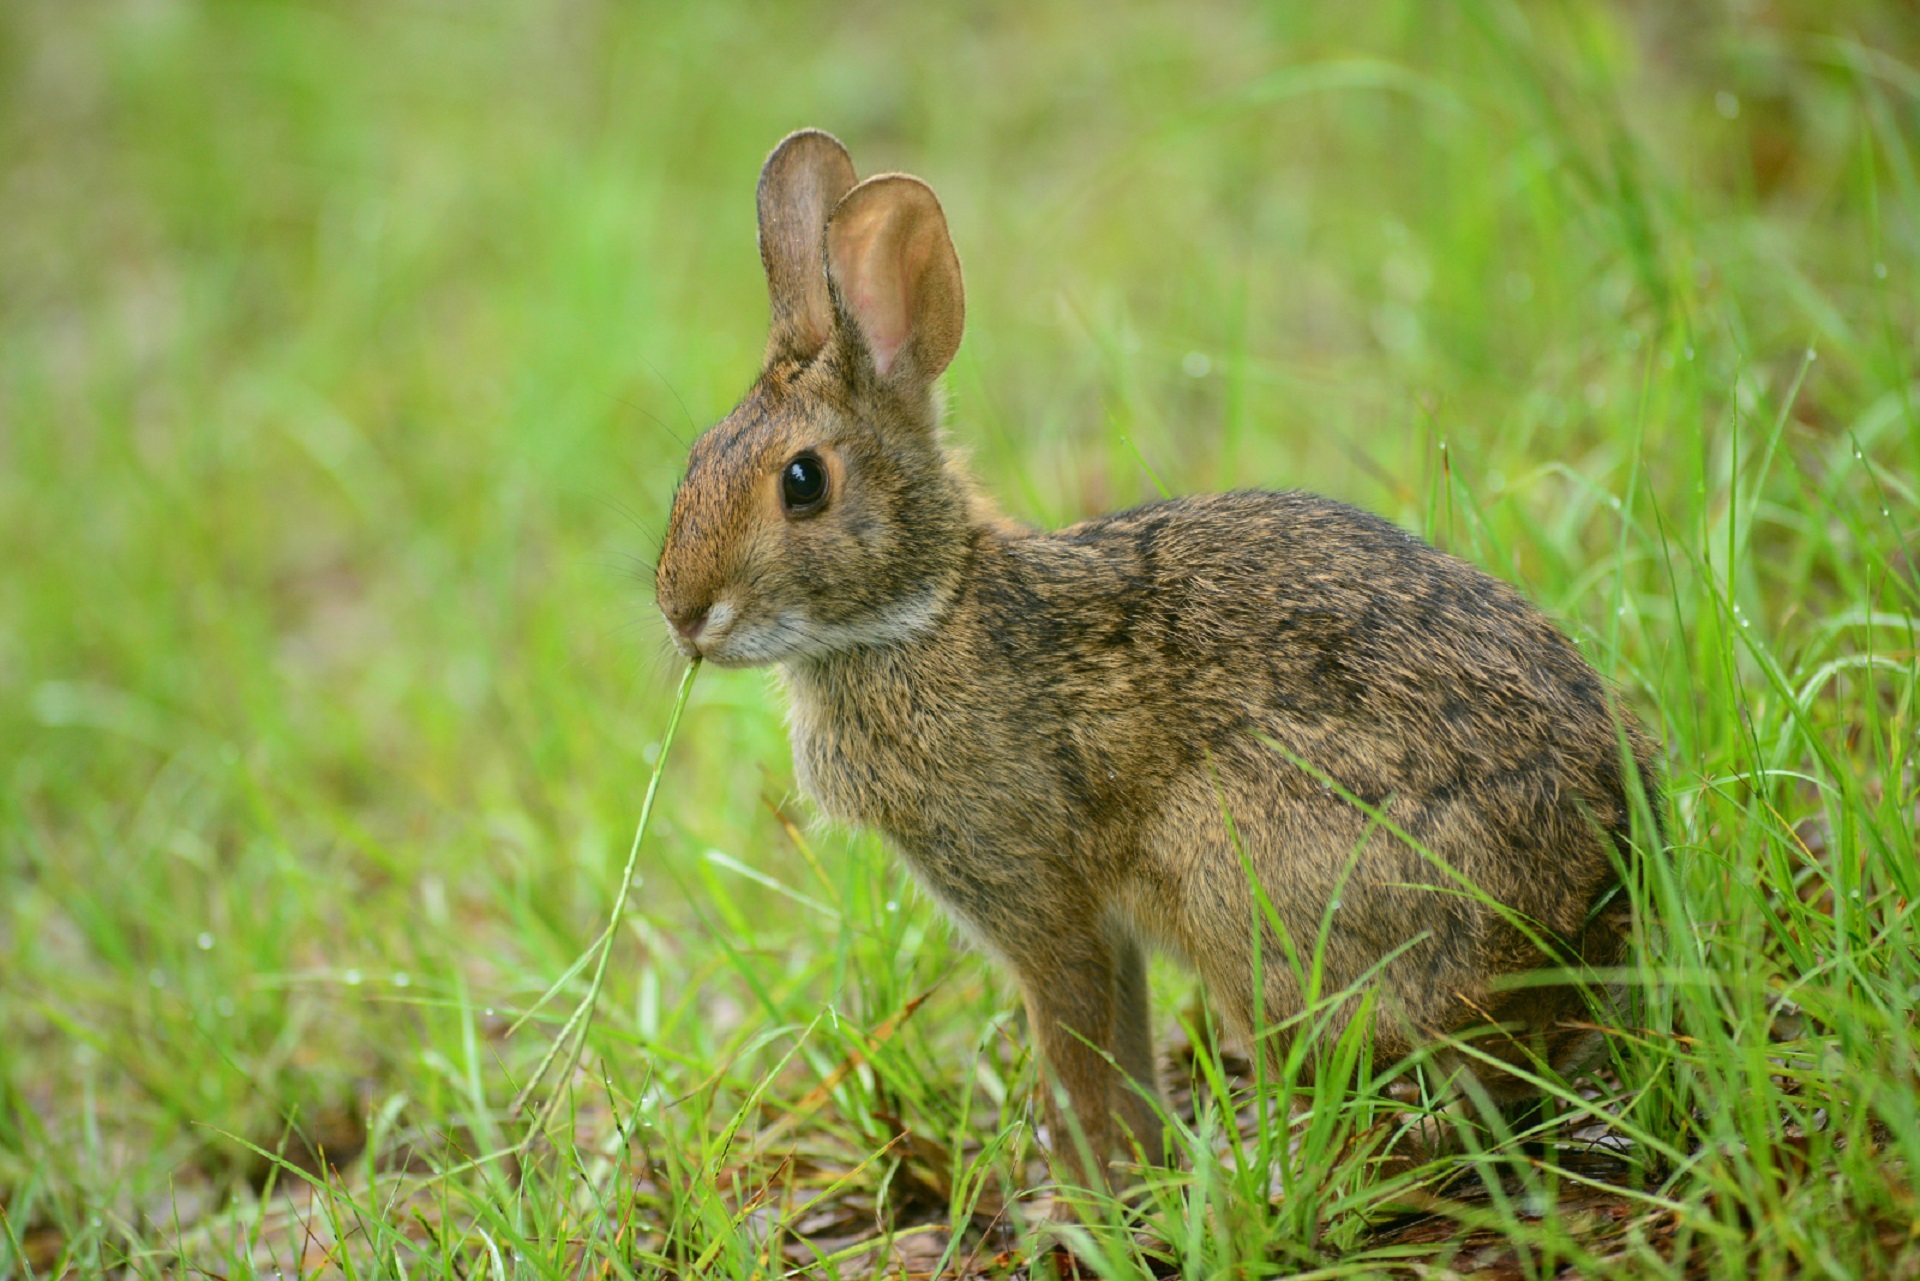
nature, grass, prairie, cute, profile, looking, wildlife, wild, sitting, mammal, fauna, rabbit, hare, close up, grassland, furry, vertebrate, bunny, foraging, hungry, domestic rabbit, rabits and hares, wood rabbit